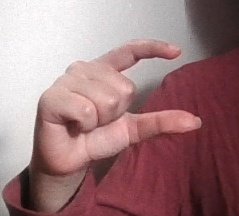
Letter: dal